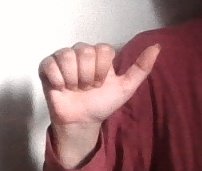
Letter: dhad